Mickens House

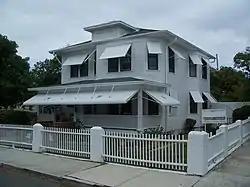

The Mickens House is a historic house located in West Palm Beach, Florida. It is locally significant as one of the oldest surviving residences in West Palm Beach.